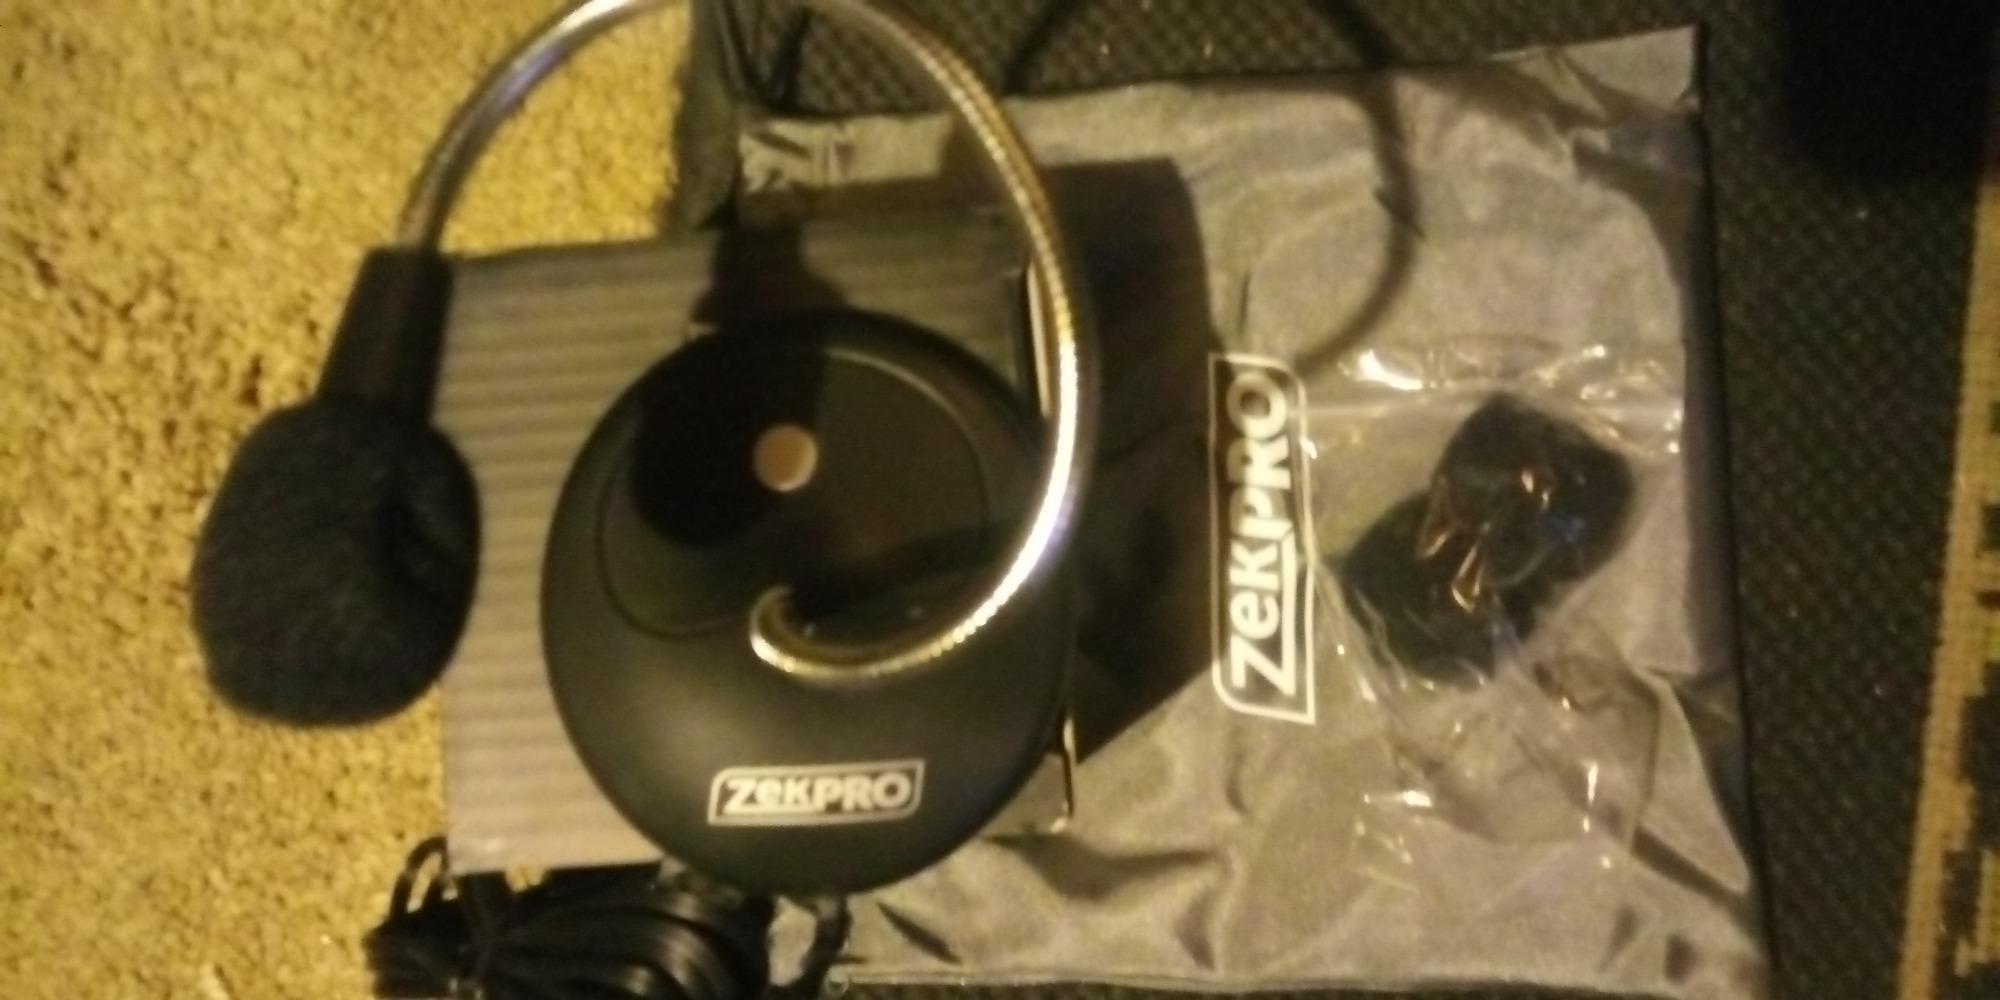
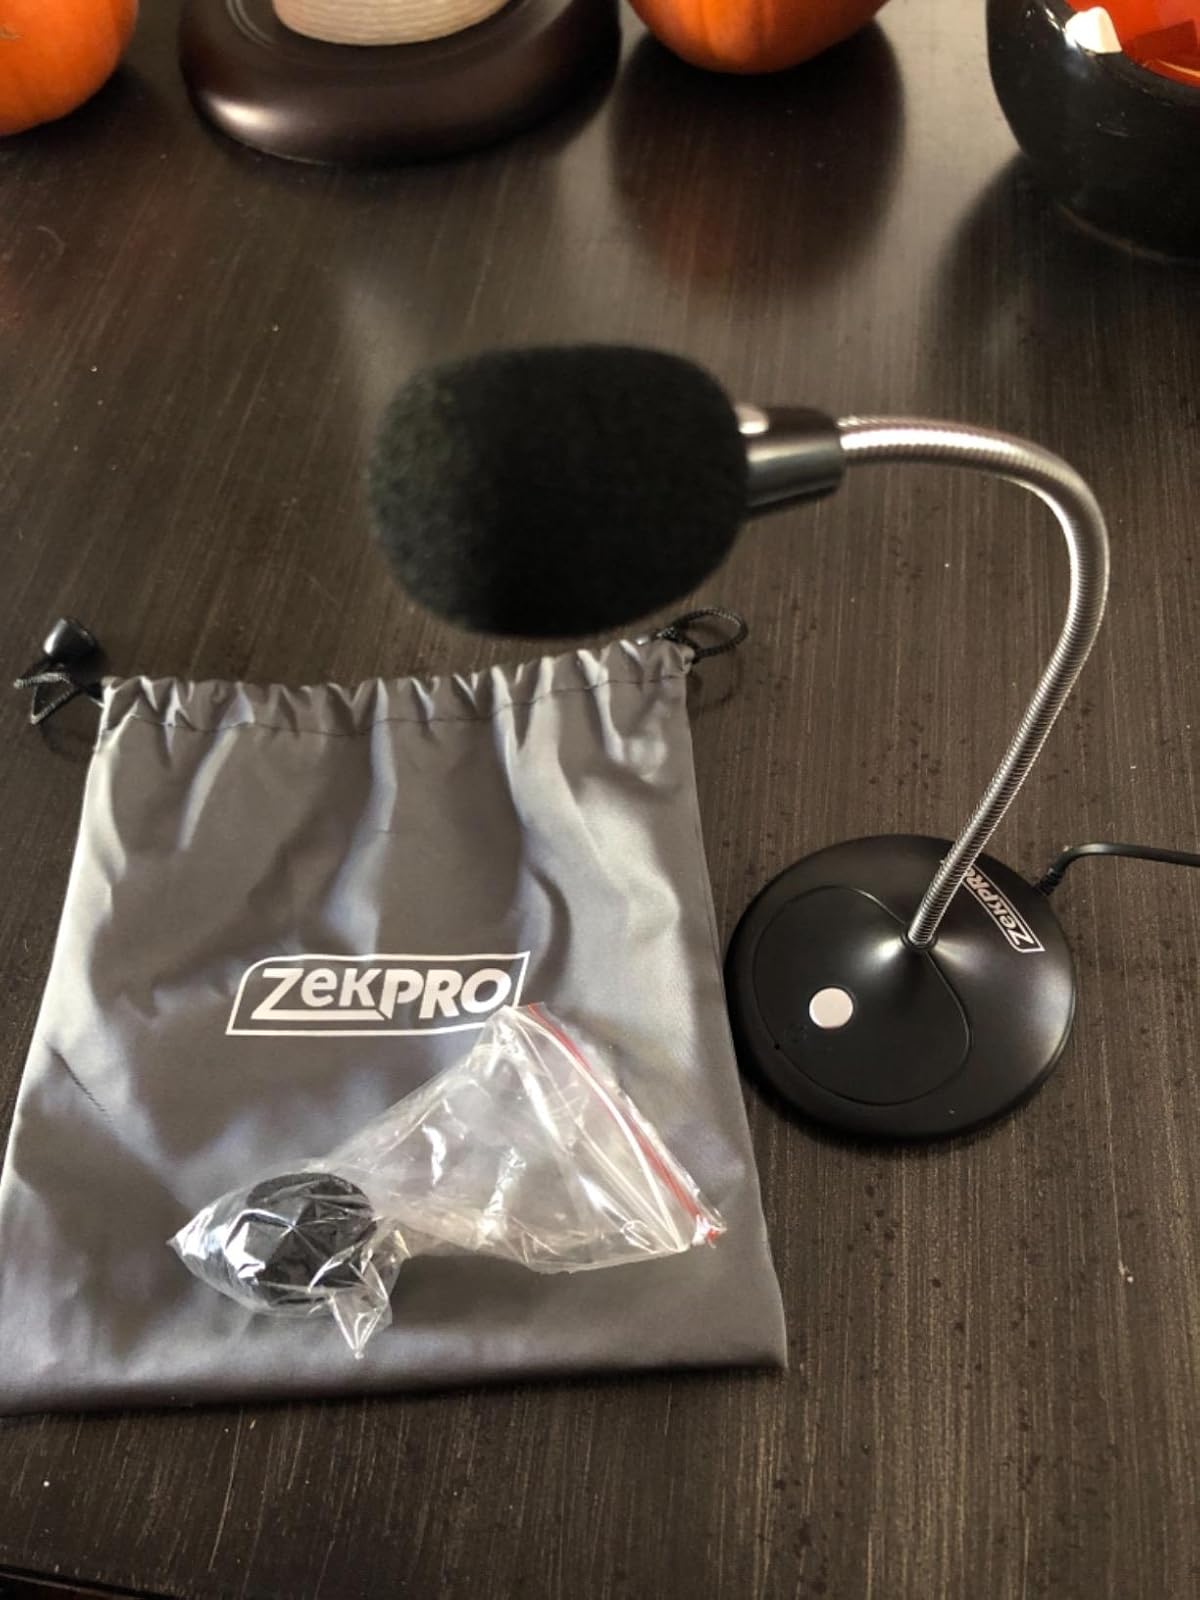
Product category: microphone
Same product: yes